Cúrame (Rauw Alejandro song)

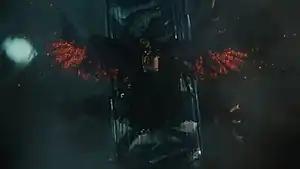
A screenshot from the music video, depicting Alejandro as an angel with his wings on fire.

On September 14, 2021, Alejandro announced the fulfillment of the production of an accompanying music video on Twitter. The visual, directed by Nuno Gomes, was released two days later. It depicts Alejandro turning into an angel whose wings are on fire, matching its lyrics, saying that "he fell from heaven". Immediately, he appears mounted on a high-speed motorcycle, along with a woman. Lucia Castillo from "Okdiario" stated that it is probably one of Alejandro's "most spectacular" videos to date, highlighting its "special effects, rhythm and a story that seems like a movie". Los 40's Raul Vazquez described the visual as "hot", saying it is "one of the most striking aspects" of the song.